Sfax

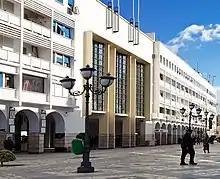
Municipal Theater of Sfax

The city had a municipal theater between 1903 and 1942 built by the architect Raphaël Guy according to a neo-Moorish architecture, in line with the seat of the municipality and the Ramdanetru palace. It was bombarded during campaign of Tunisia which nevertheless targeted the commercial port much further south of the city and during which the Frankish quarter was completely razed.